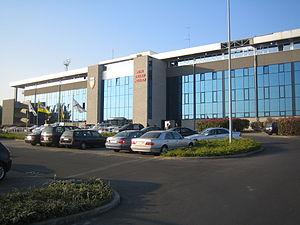
Tonči Martić est un footballeur belgo-croate, né le 23 novembre 1972 à Split. Il évoluait au poste de milieu de terrain. Après avoir raccroché les crampons, il se reconvertit en agent de joueur.
La saison 2018-2019 de la Jupiler Pro League est la 116ᵉ saison de la première division belge.
La saison 2016-2017 de la Jupiler Pro League est la 114ᵉ saison de la première division belge.
Le Canonnier est le stade du Royal Excel Mouscron, un club de football de division 1 basé à Mouscron, qui y a déménagé après la radiation du Royal Excelsior Mouscron, précédent occupant du stade.
Edward Van Daele est un avocat belge né le 30 septembre 1945. Il est président du Royal Mouscron-Peruwelz, club de football de la ville de Mouscron.